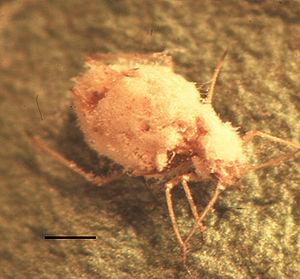
Les pucerons sont de petits insectes suceurs de sève qui représentent la super-famille des Aphidoidea.
Un champignon entomopathogène est un champignon parasite d'insectes ou d'autres arthropodes, entraînant leur mort.